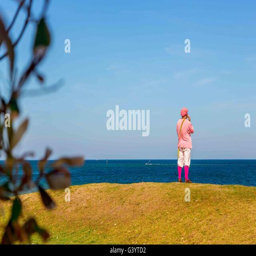
a man in a pink top looking out to sea on a grassy bank